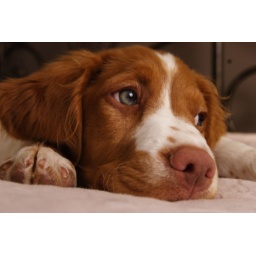
boys wolf -Spencer in bed